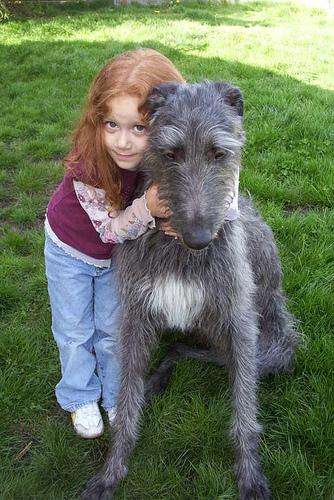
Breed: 224-n000056-Scottish_deerhound